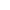
this collection , rolled out to person .